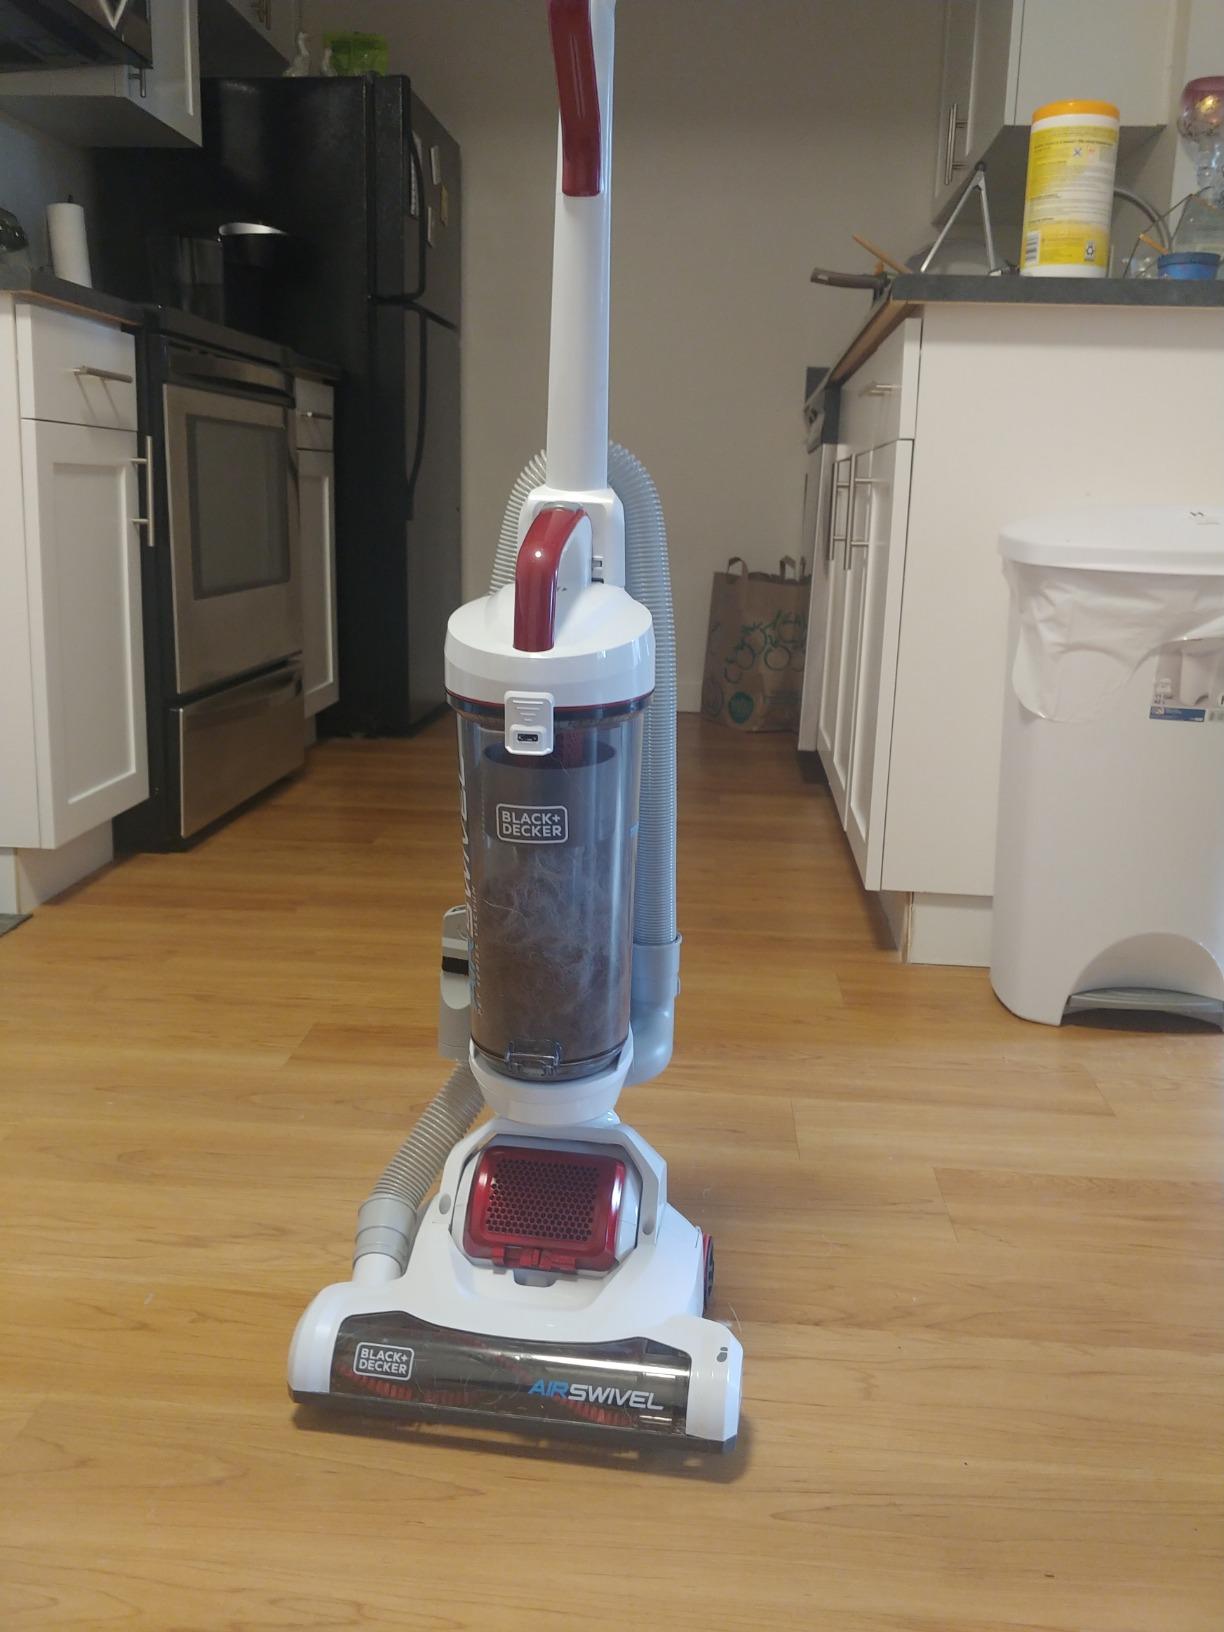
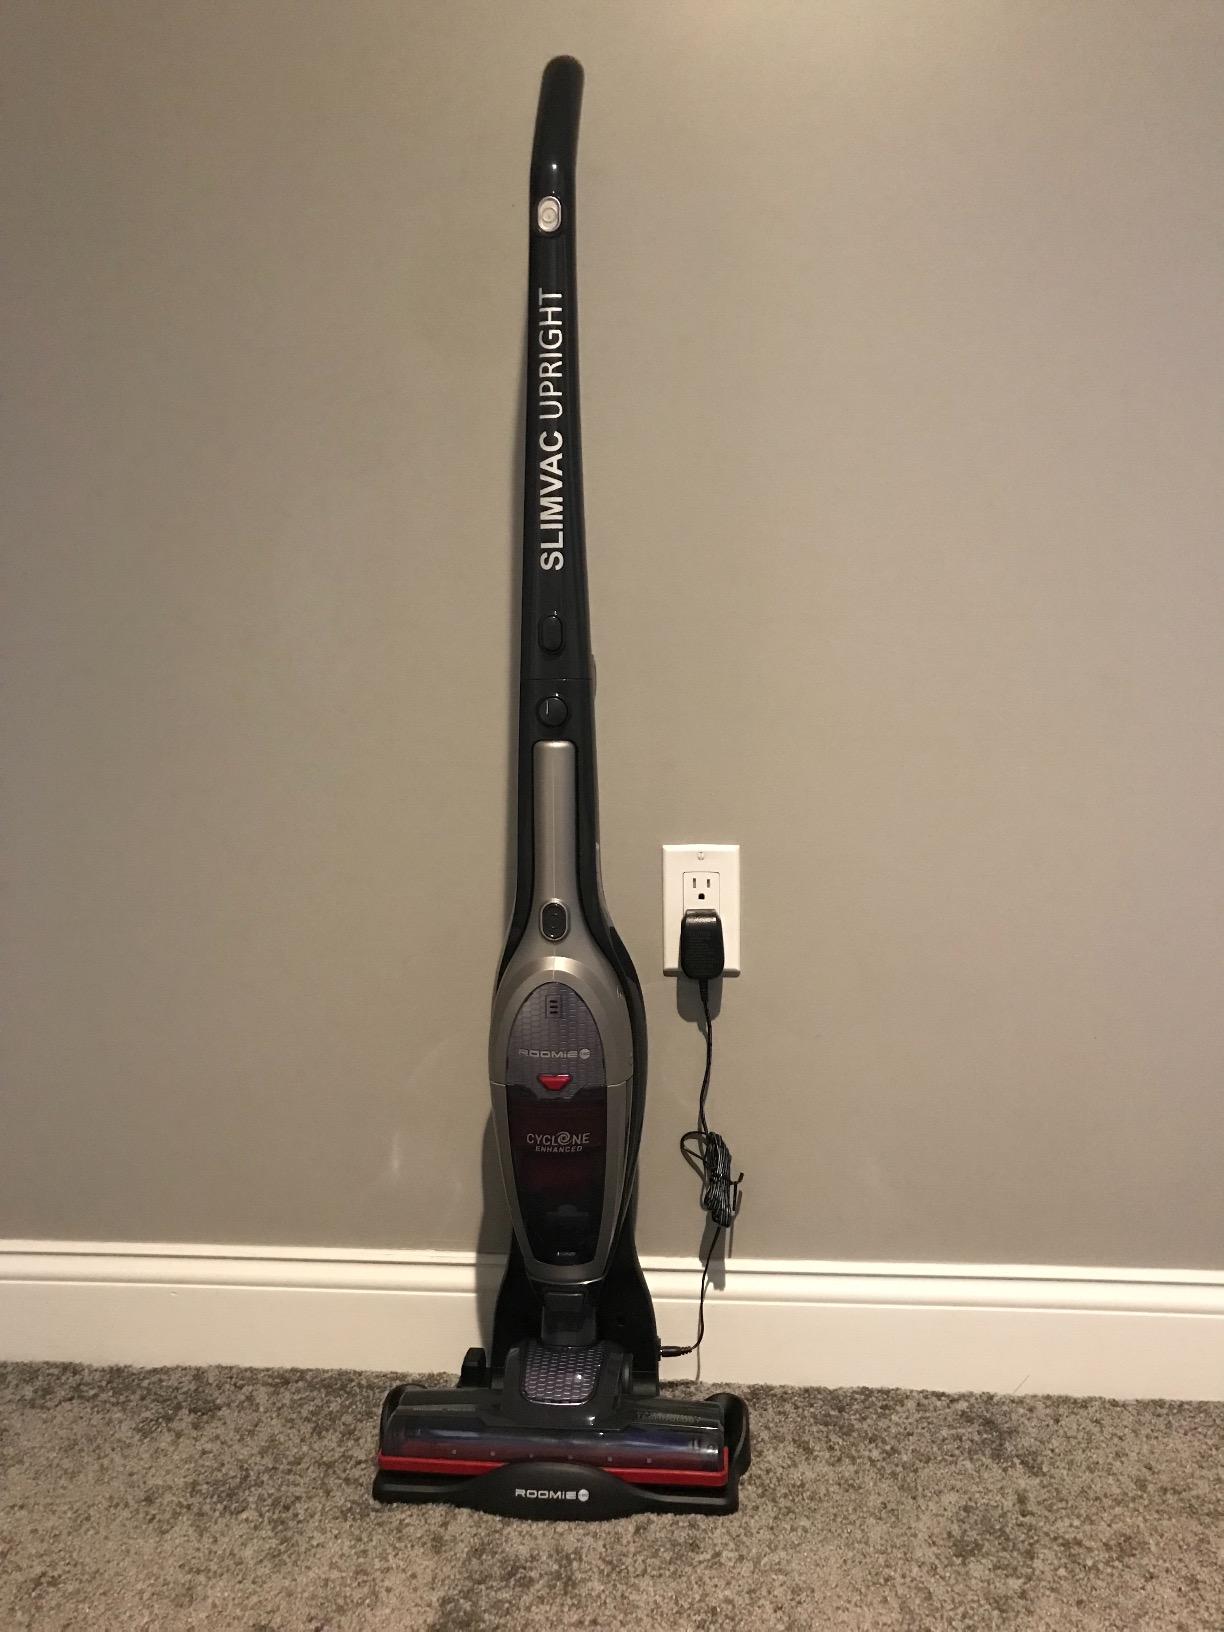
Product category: items_vacuum
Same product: no